Joaquín Pardavé

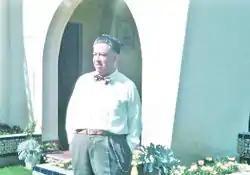
Joaquín Pardavé, in 1951, at his home Cuahtemoc and Concepcion Beistegui, in Mexico city.

In 1925, Pardavé met Soledad Rebollo, whom he married on October 26, 1925. Soledad became the love of his life and his inspiration for the songs "Plegaria", "Bésame en la boca", "Negra consentida", and "Varita de Nardo".